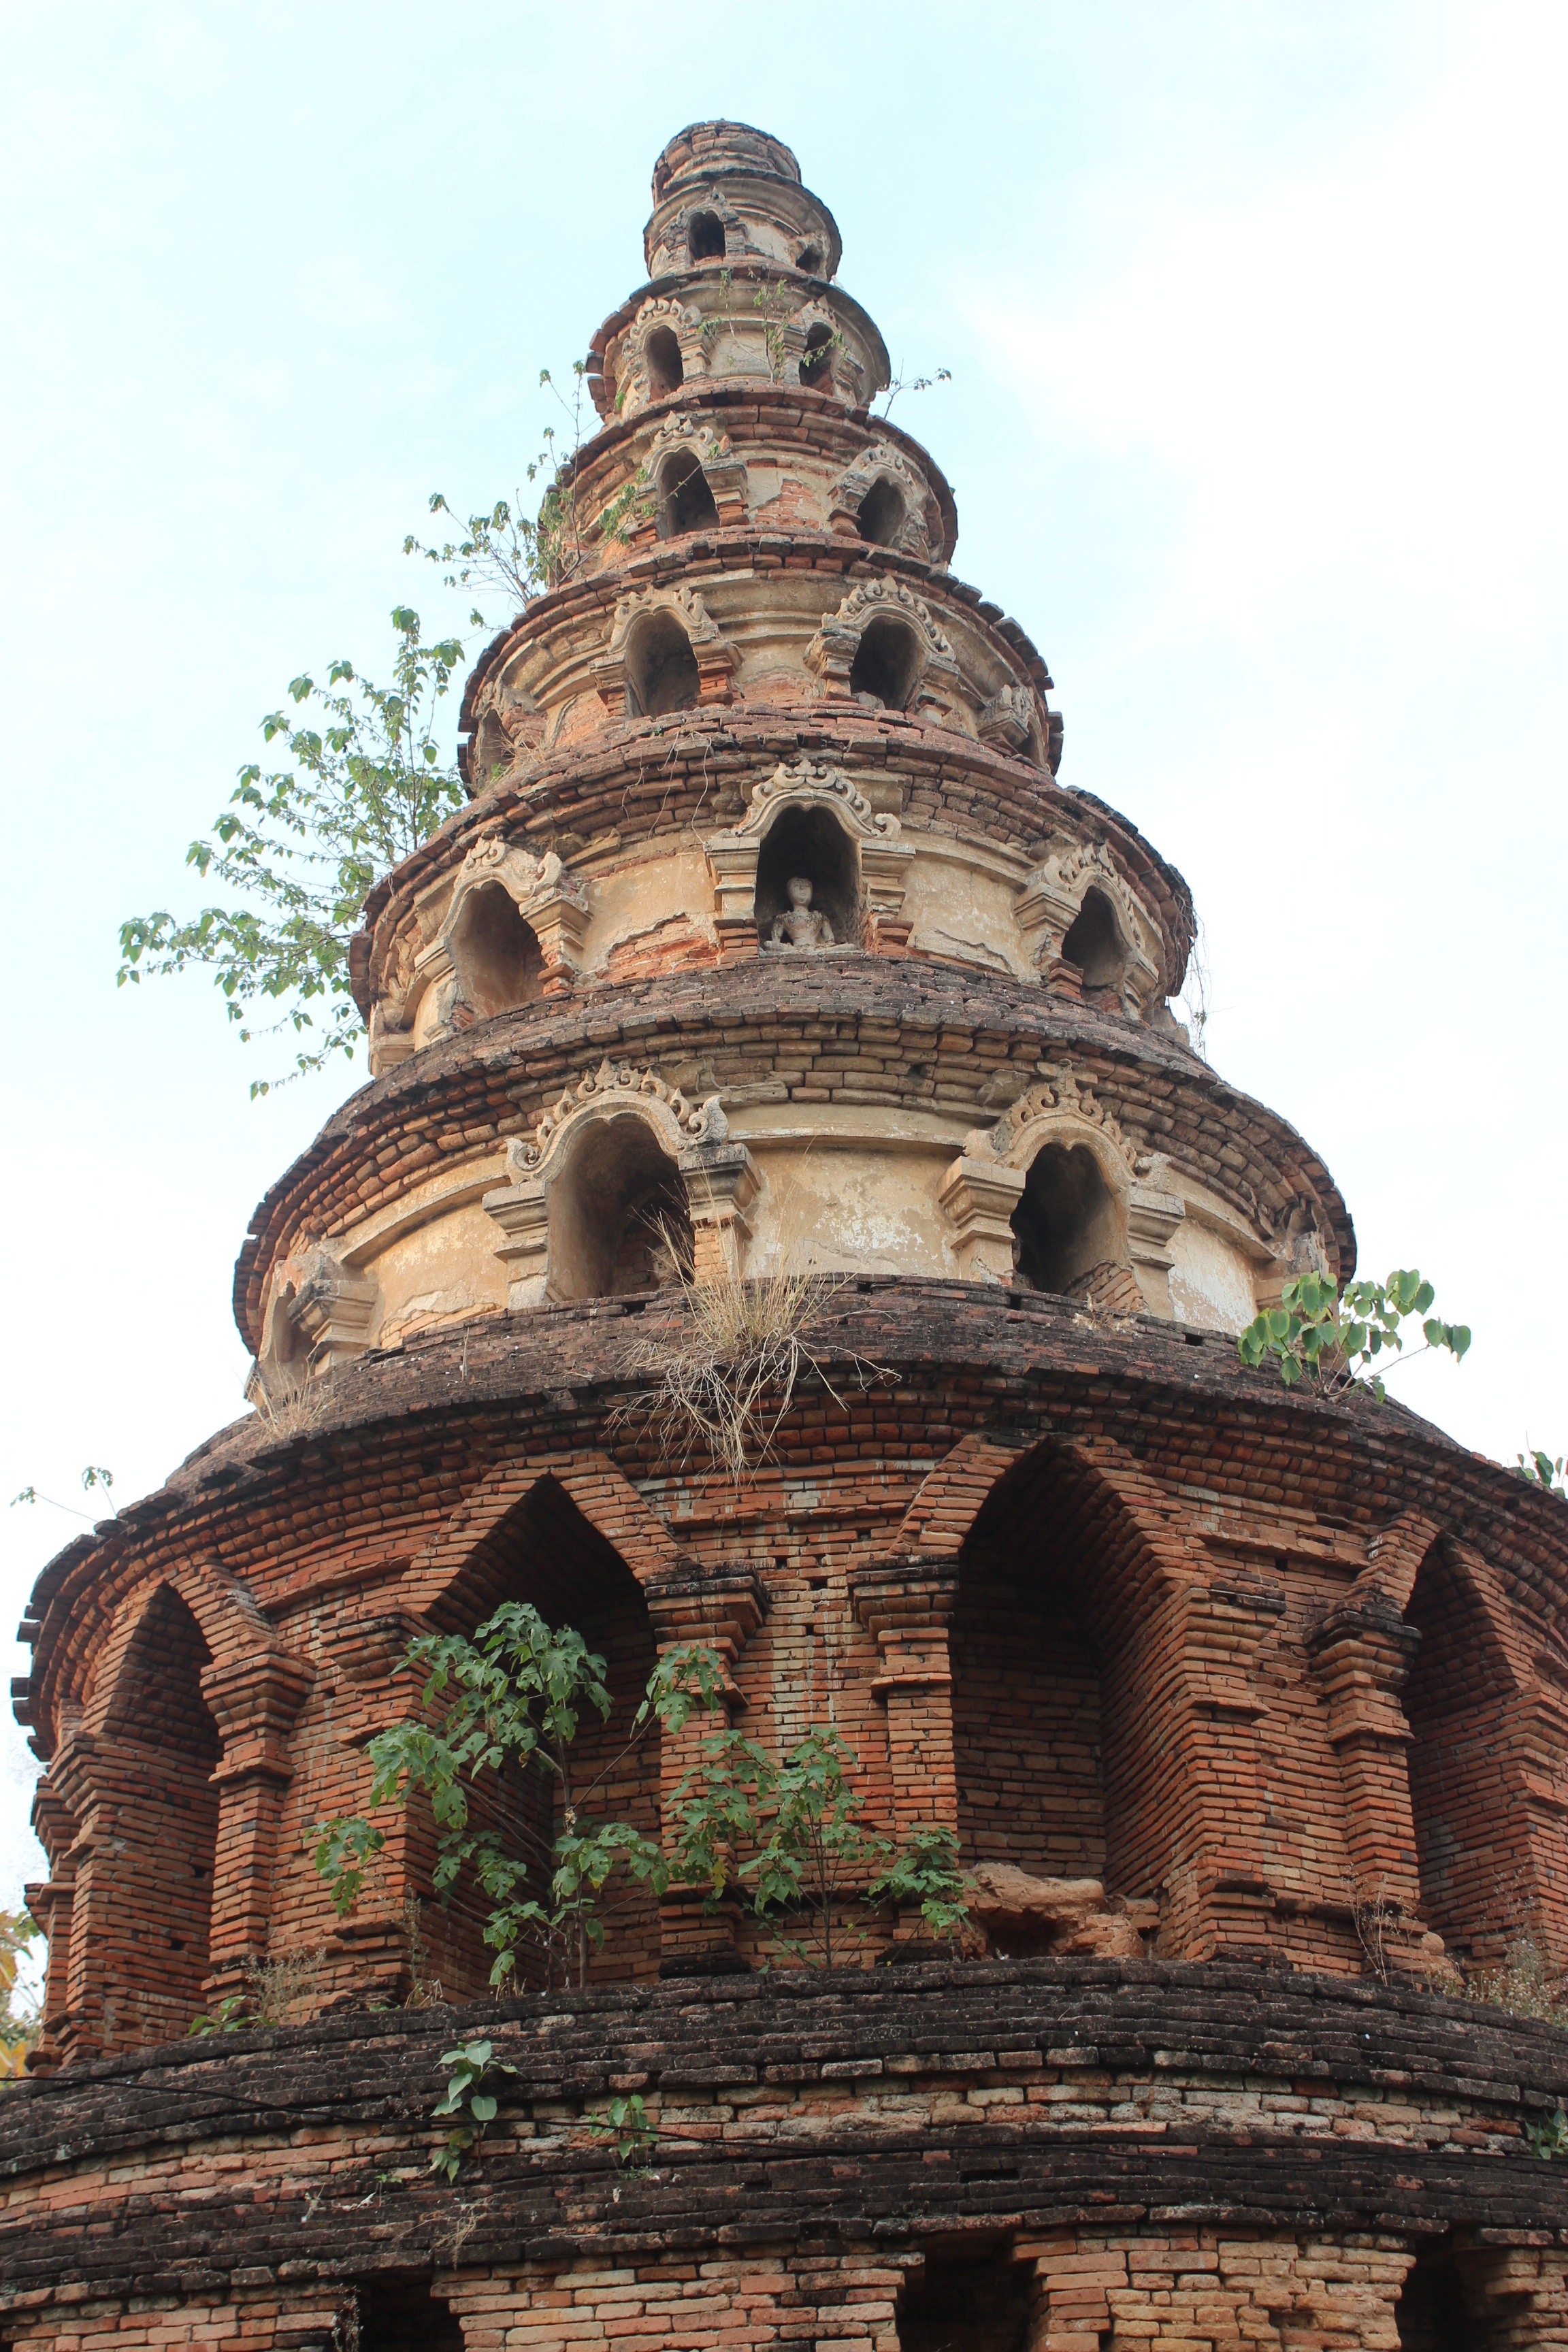
architecture, building, old, tourist, travel, statue, tower, buddhist, buddhism, religion, asia, ancient, landmark, attraction, tourism, place of worship, thailand, meditation, temple, monastery, buddha, culture, worship, dome, thai, pagoda, wat, chiang mai, unesco world heritage site, hindu temple, historic site, ancient history, byzantine architecture